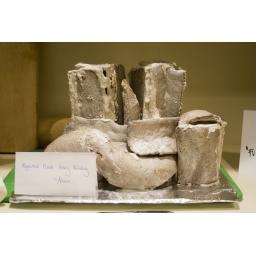
silver provided by non-toxic &amp;quot;luster dust&amp;quot; from a cake shop